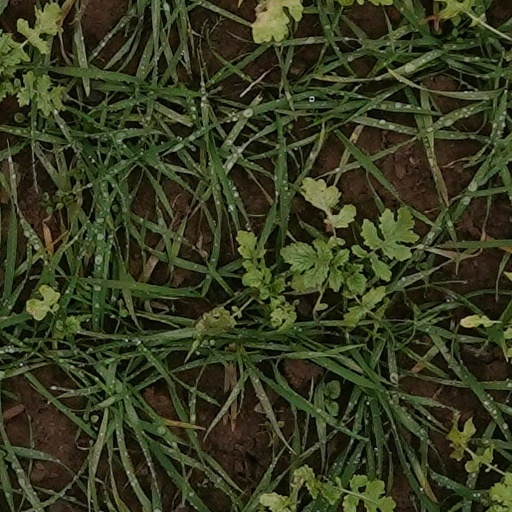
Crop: wheat